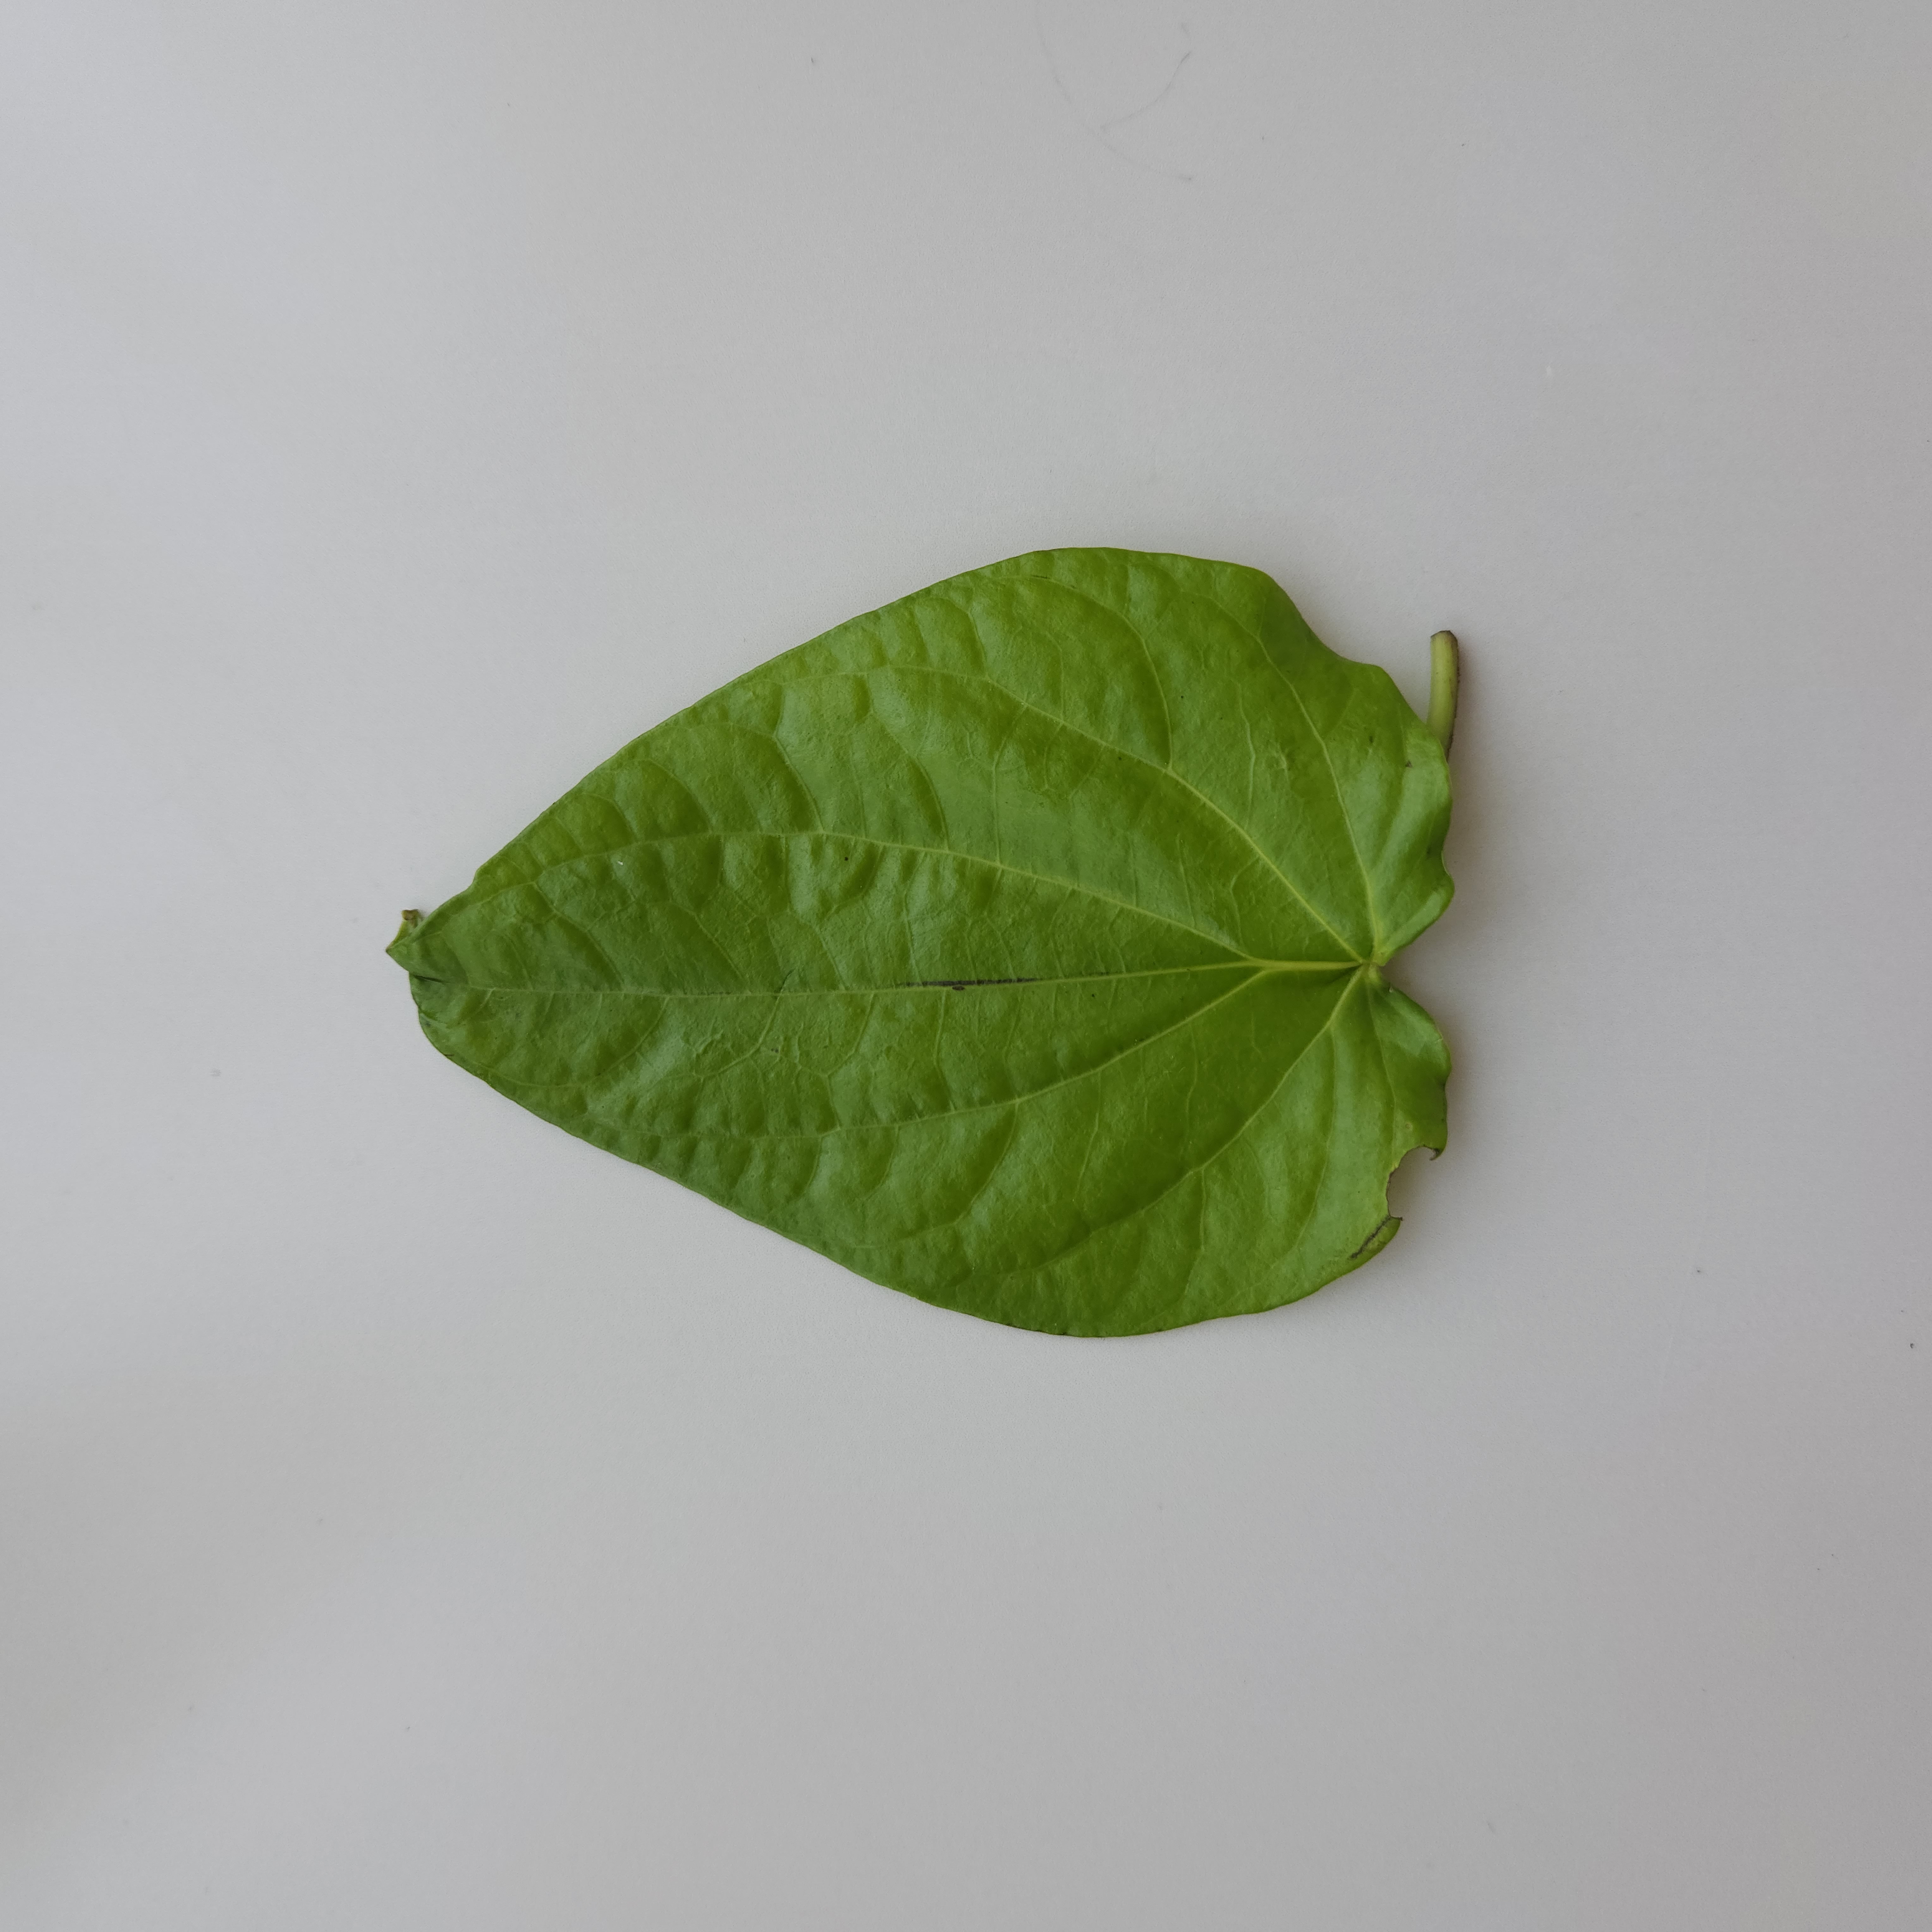
Label: Healthy